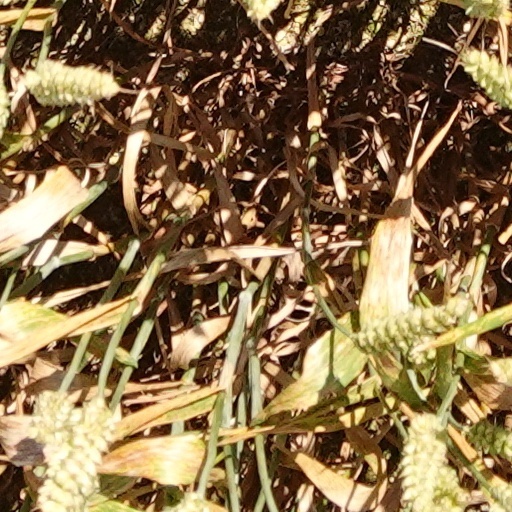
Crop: wheat